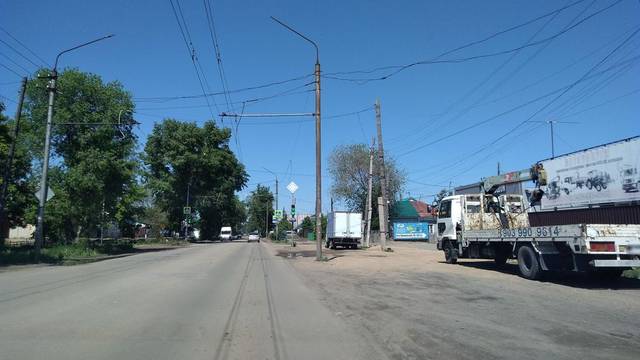
Region: Russia
Coordinates: 51.504, 81.22